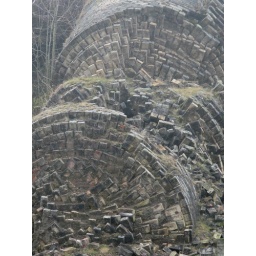
These columns were demolished in 1966. Built in 1863 to cross the River Gaunless near Cockfield. Designed by Thomas Bouch.